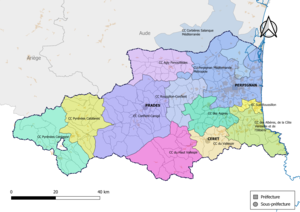
Carte des intercommunalités du département des Pyrénées-Orientales, France. Composition au 1er janvier 2019.
Depuis le 1ᵉʳ janvier 2017, le département des Pyrénées-Orientales compte 12 établissements publics de coopération intercommunale à fiscalité propre dont le siège est dans le département, dont un qui est interdépartemental.